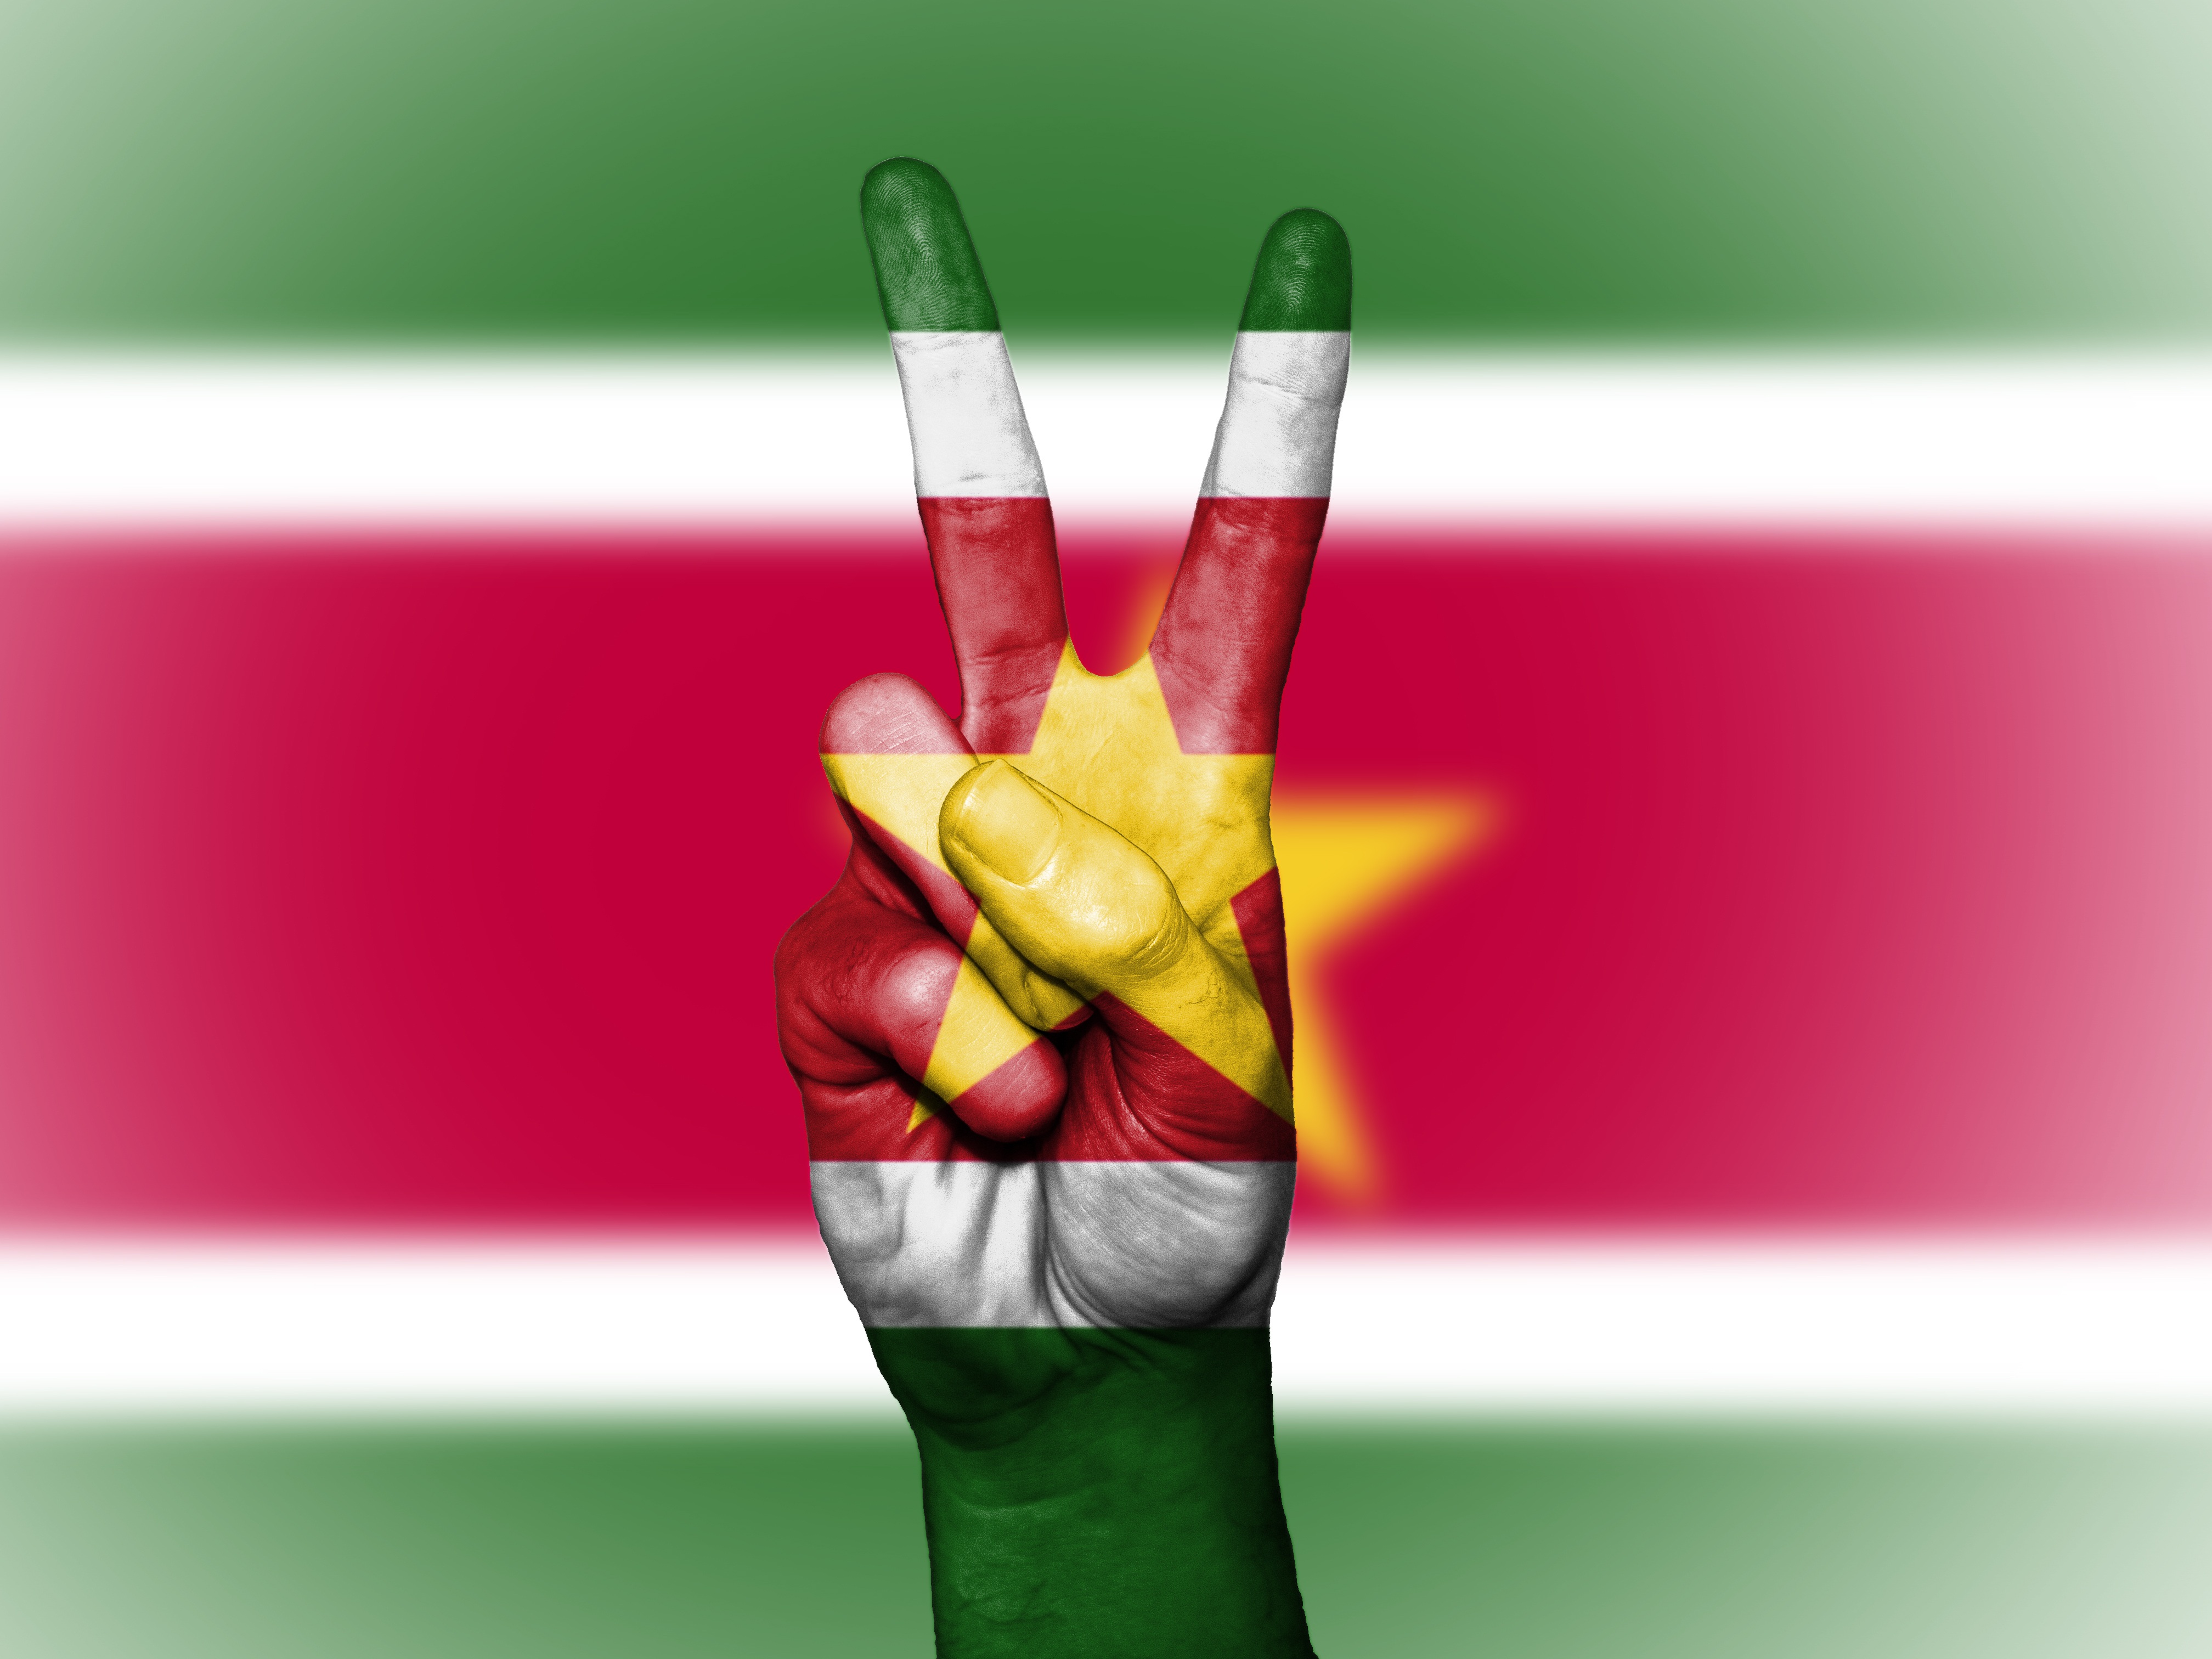
hand, country, travel, symbol, produce, banner, flag, peace, drink, tourism, cocktail, national, colors, background, state, icon, liqueur, nation, suriname, ensign, alcoholic beverage